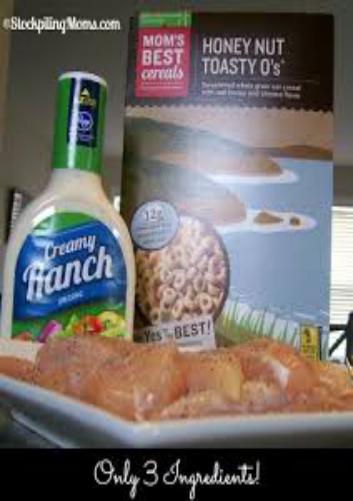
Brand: Honey Nut Toasty O's
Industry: Food